Fine art

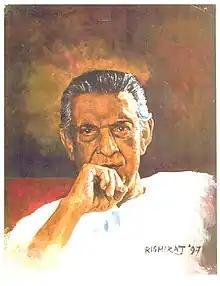
Satyajit Ray, Indian Bengali film director

Dance is an art form that generally refers to movement of the body, usually rhythmic, and to music, used as a form of expression, social interaction or presented in a spiritual or performance setting.